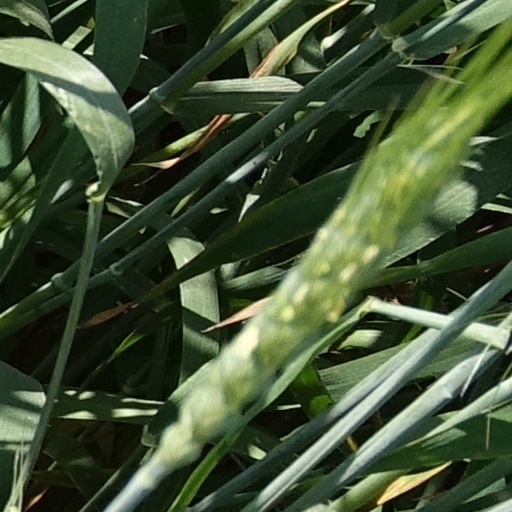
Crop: wheat